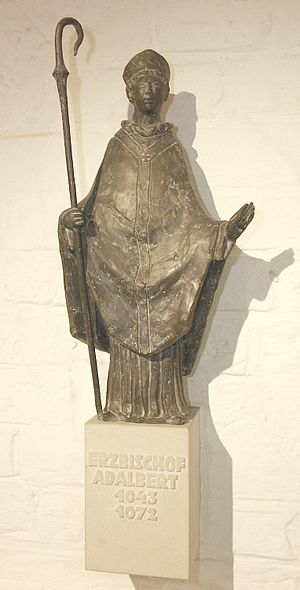
Adalbert af Bremen
Adalbert af Bremen var fra 1043 frem til sin død ærkebiskop af bispedømmet Hamburg-Bremen, som dengang omfattede det meste af Nordtyskland og de skandinaviske lande.